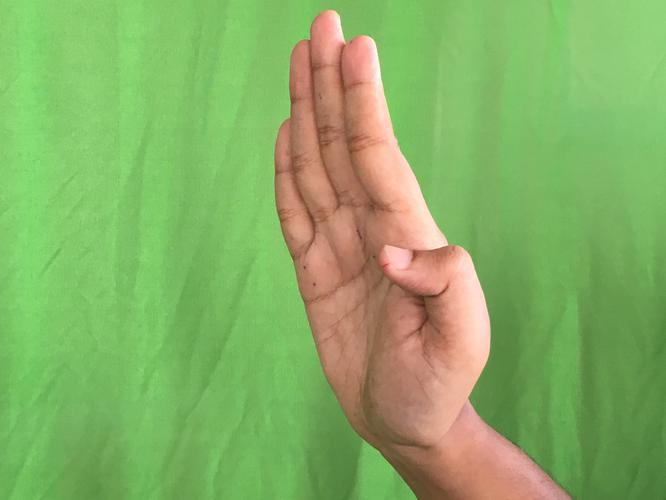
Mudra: Pathaka
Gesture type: single_hand